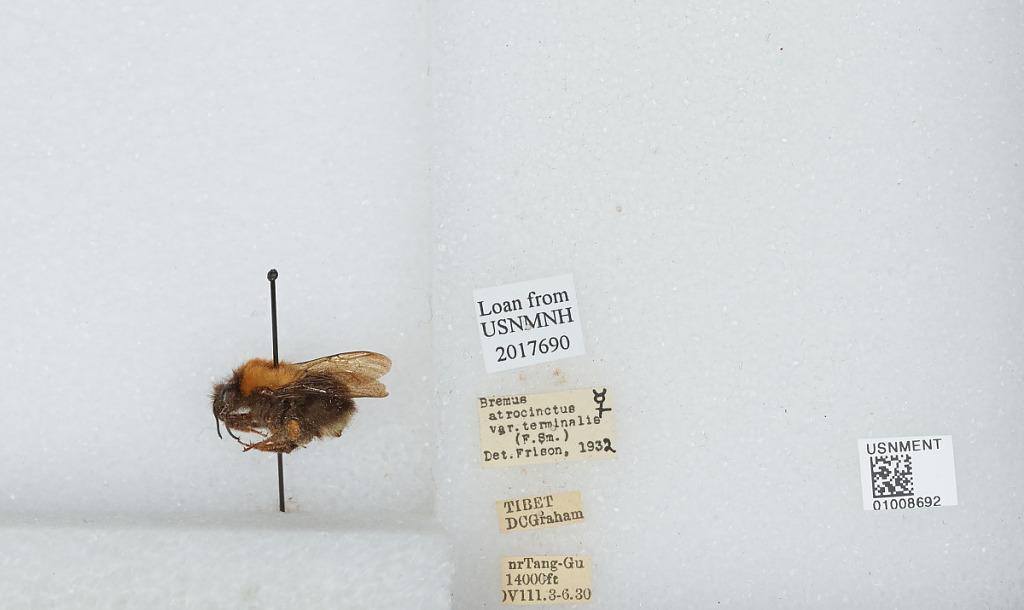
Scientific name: Bombus (Festivobombus) festivus Smith
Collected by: D. Graham
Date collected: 1930-8-3
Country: China
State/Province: Tibet Autonomous Region
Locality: near Tang-Gu
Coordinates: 32.9997, 91.6808
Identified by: Frison